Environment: real
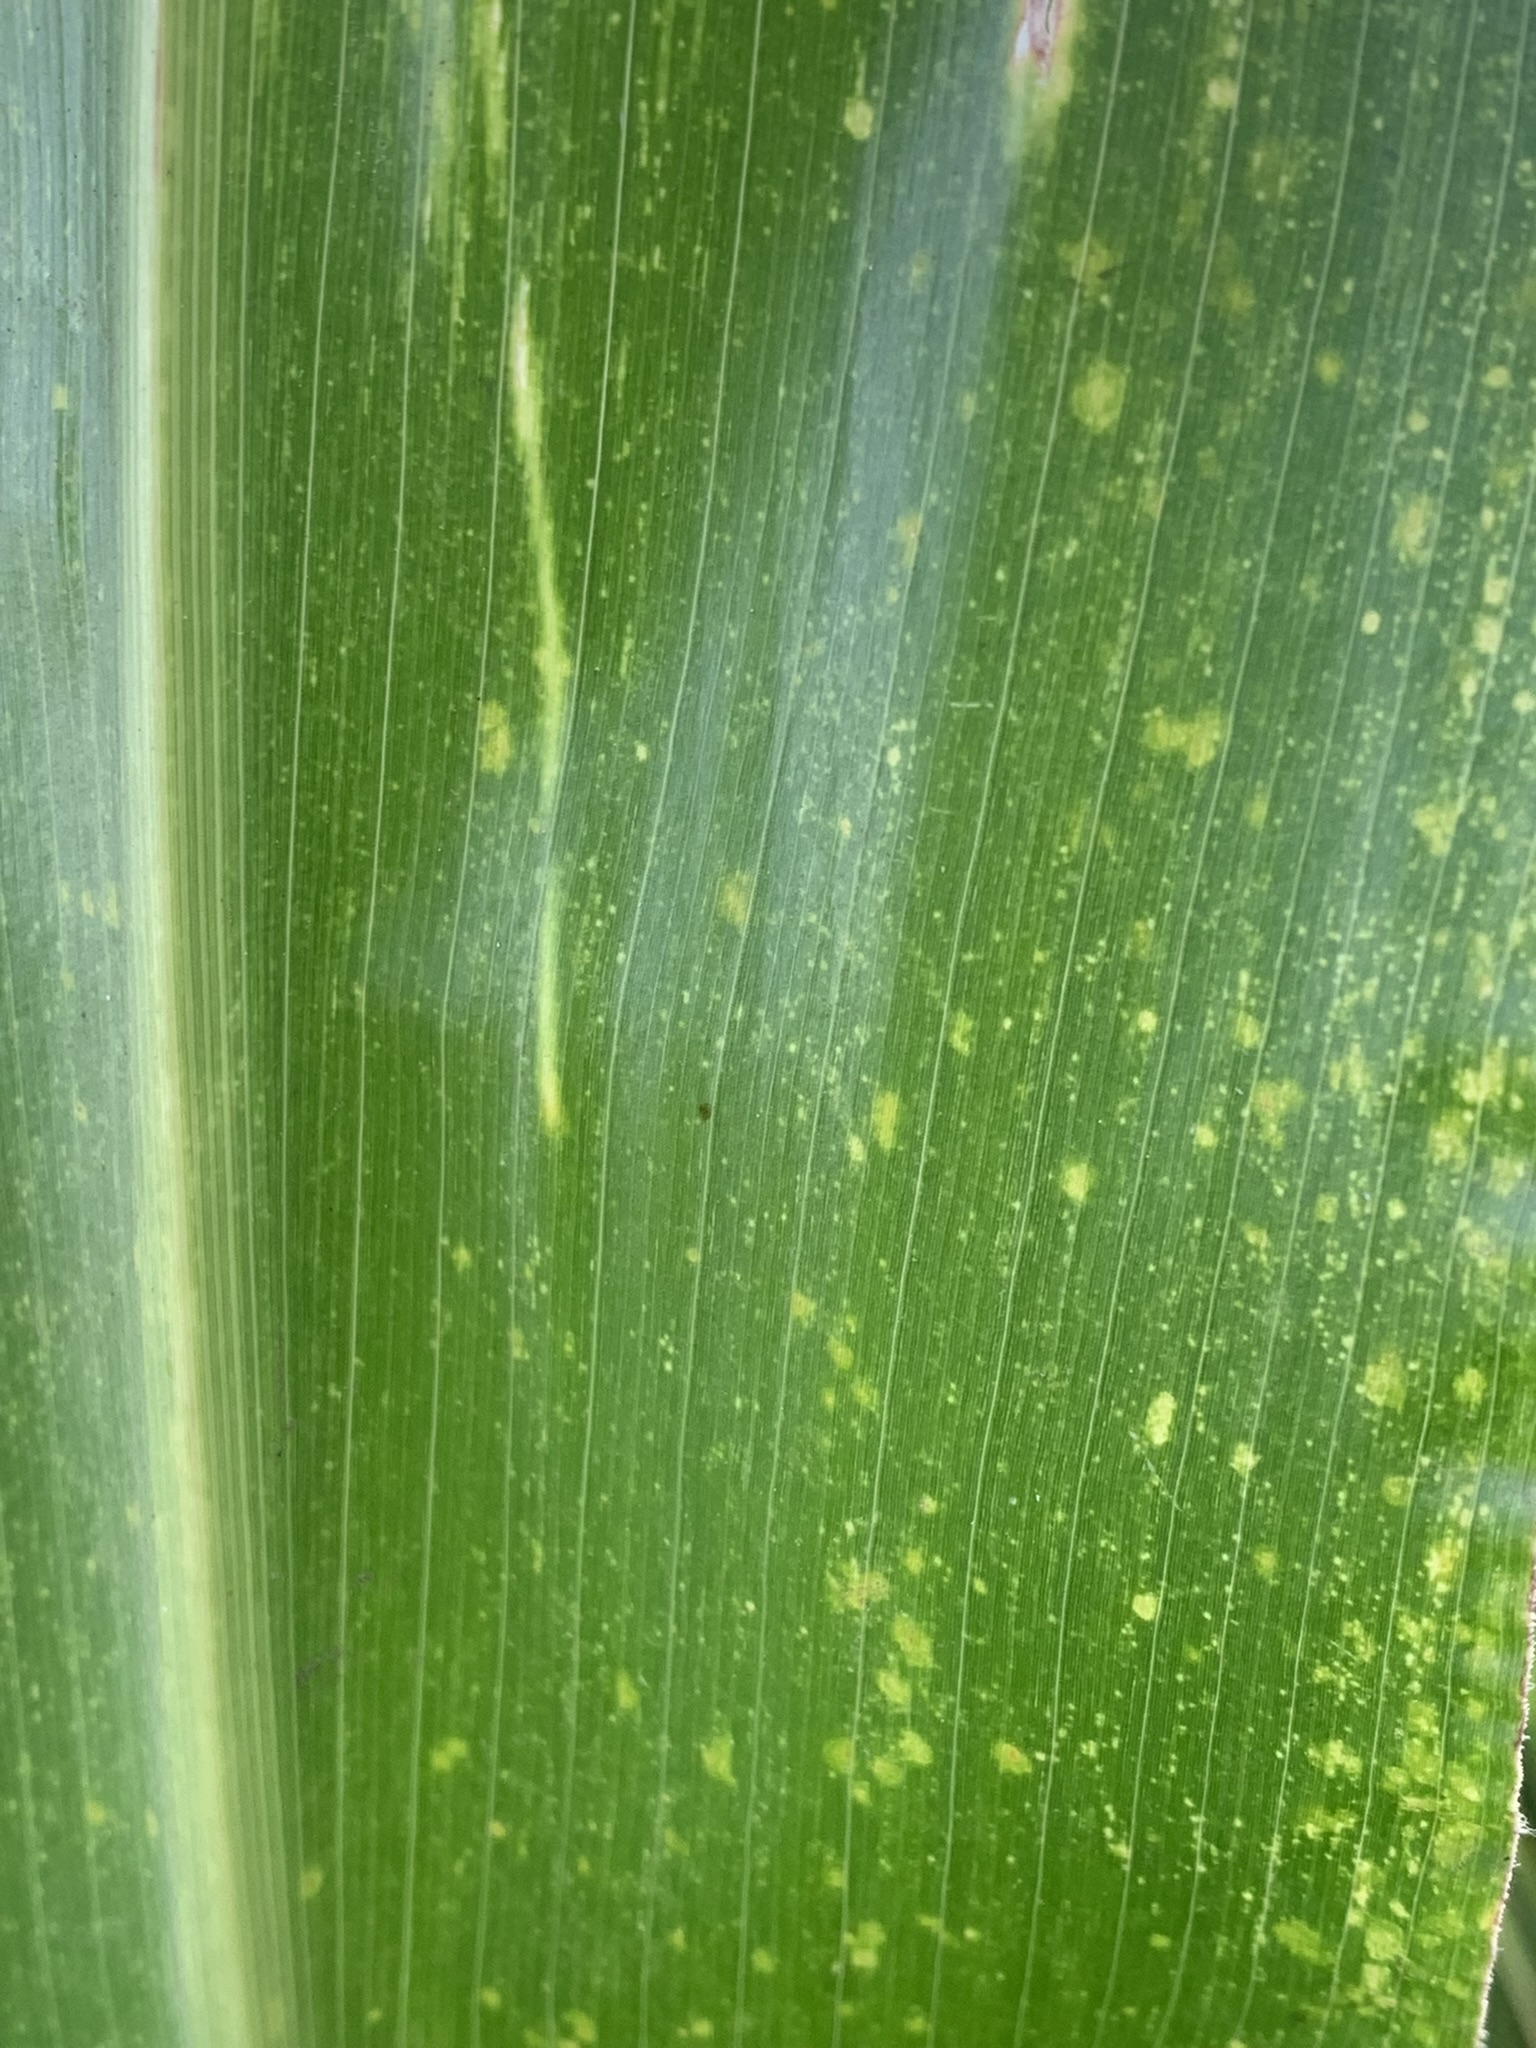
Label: lethal_necrosis